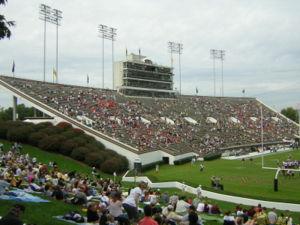
Les Demon Deacons de Wake Forest sont un club omnisports universitaire de l'Université de Wake Forest à Winston-Salem. Les équipes des Demon Deacons participent aux compétitions universitaires organisées par la National Collegiate Athletic Association. Wake Forest fait partie de la Atlantic Coast Conference.